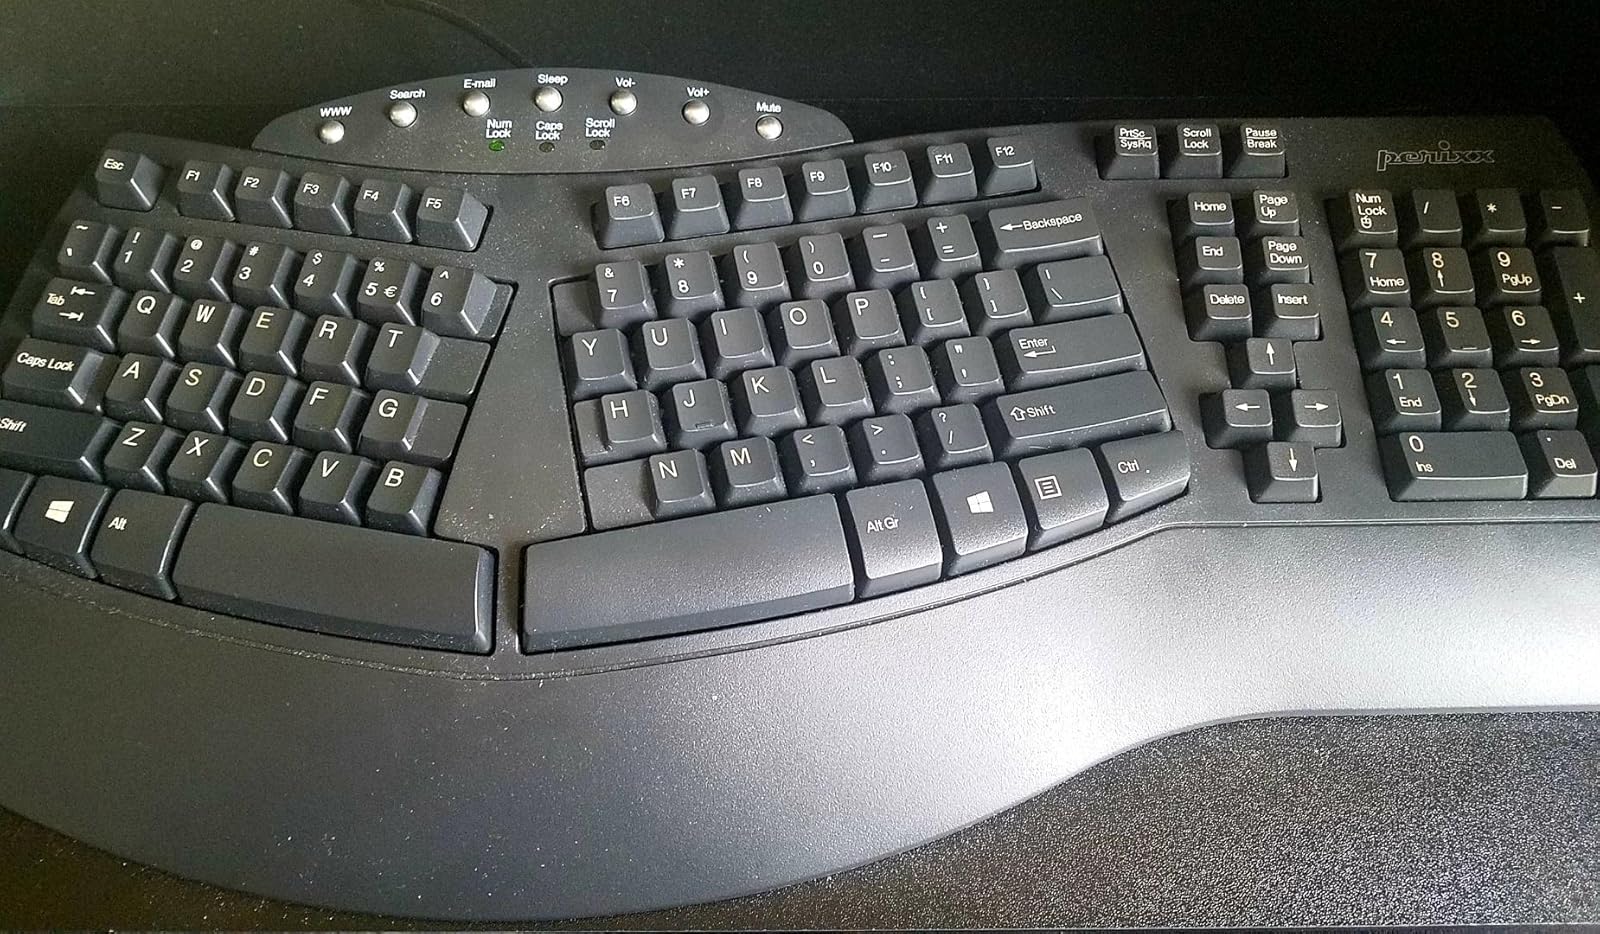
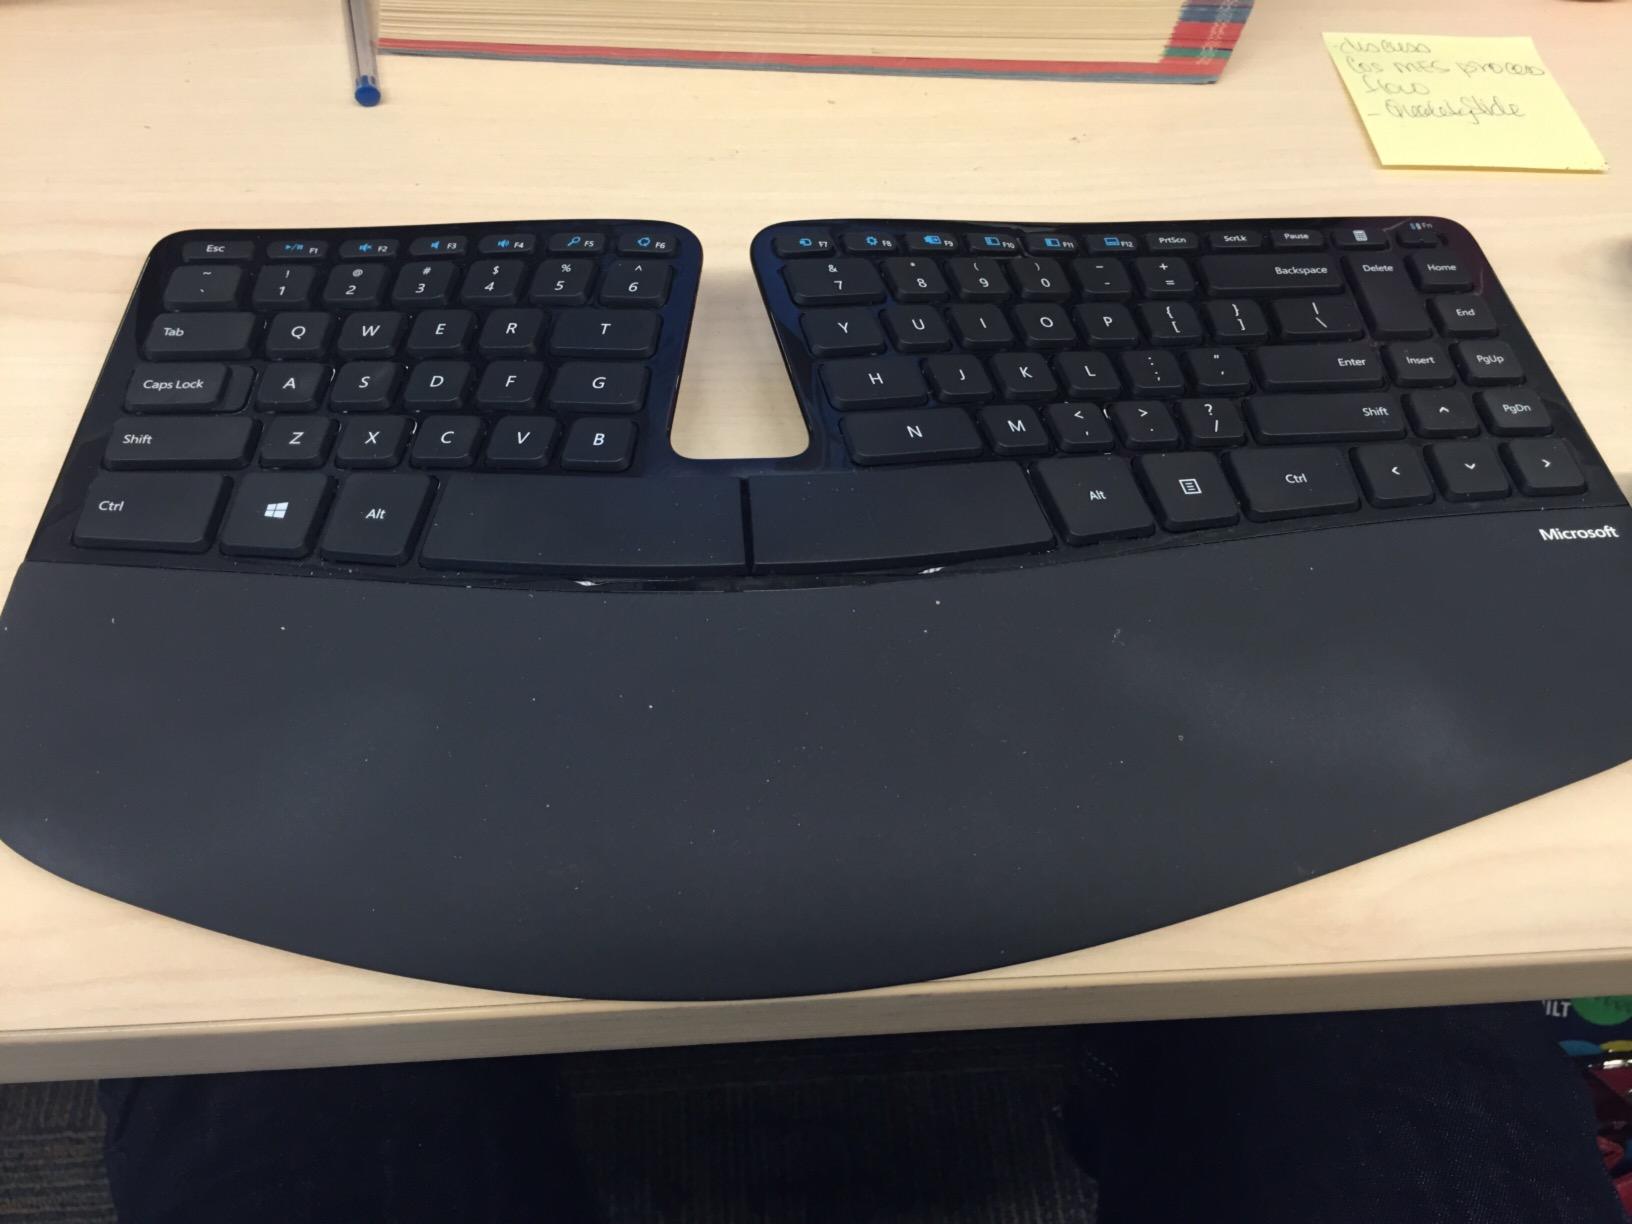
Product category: keyboard
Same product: no